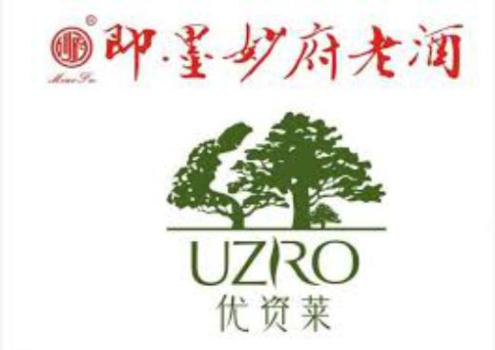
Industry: Necessities